U.S. Army General Hospital No. 1

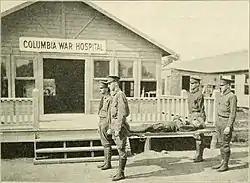
Main façade of the Columbia War Hospital

U.S. Army General Hospital No. 1, also known as Columbia War Hospital, was a World War I era field hospital built by Columbia University on the Columbia Oval property in Norwood, The Bronx. The hospital was used as a medical training facility, a model for military field hospitals, and for long-term treatment of patients.